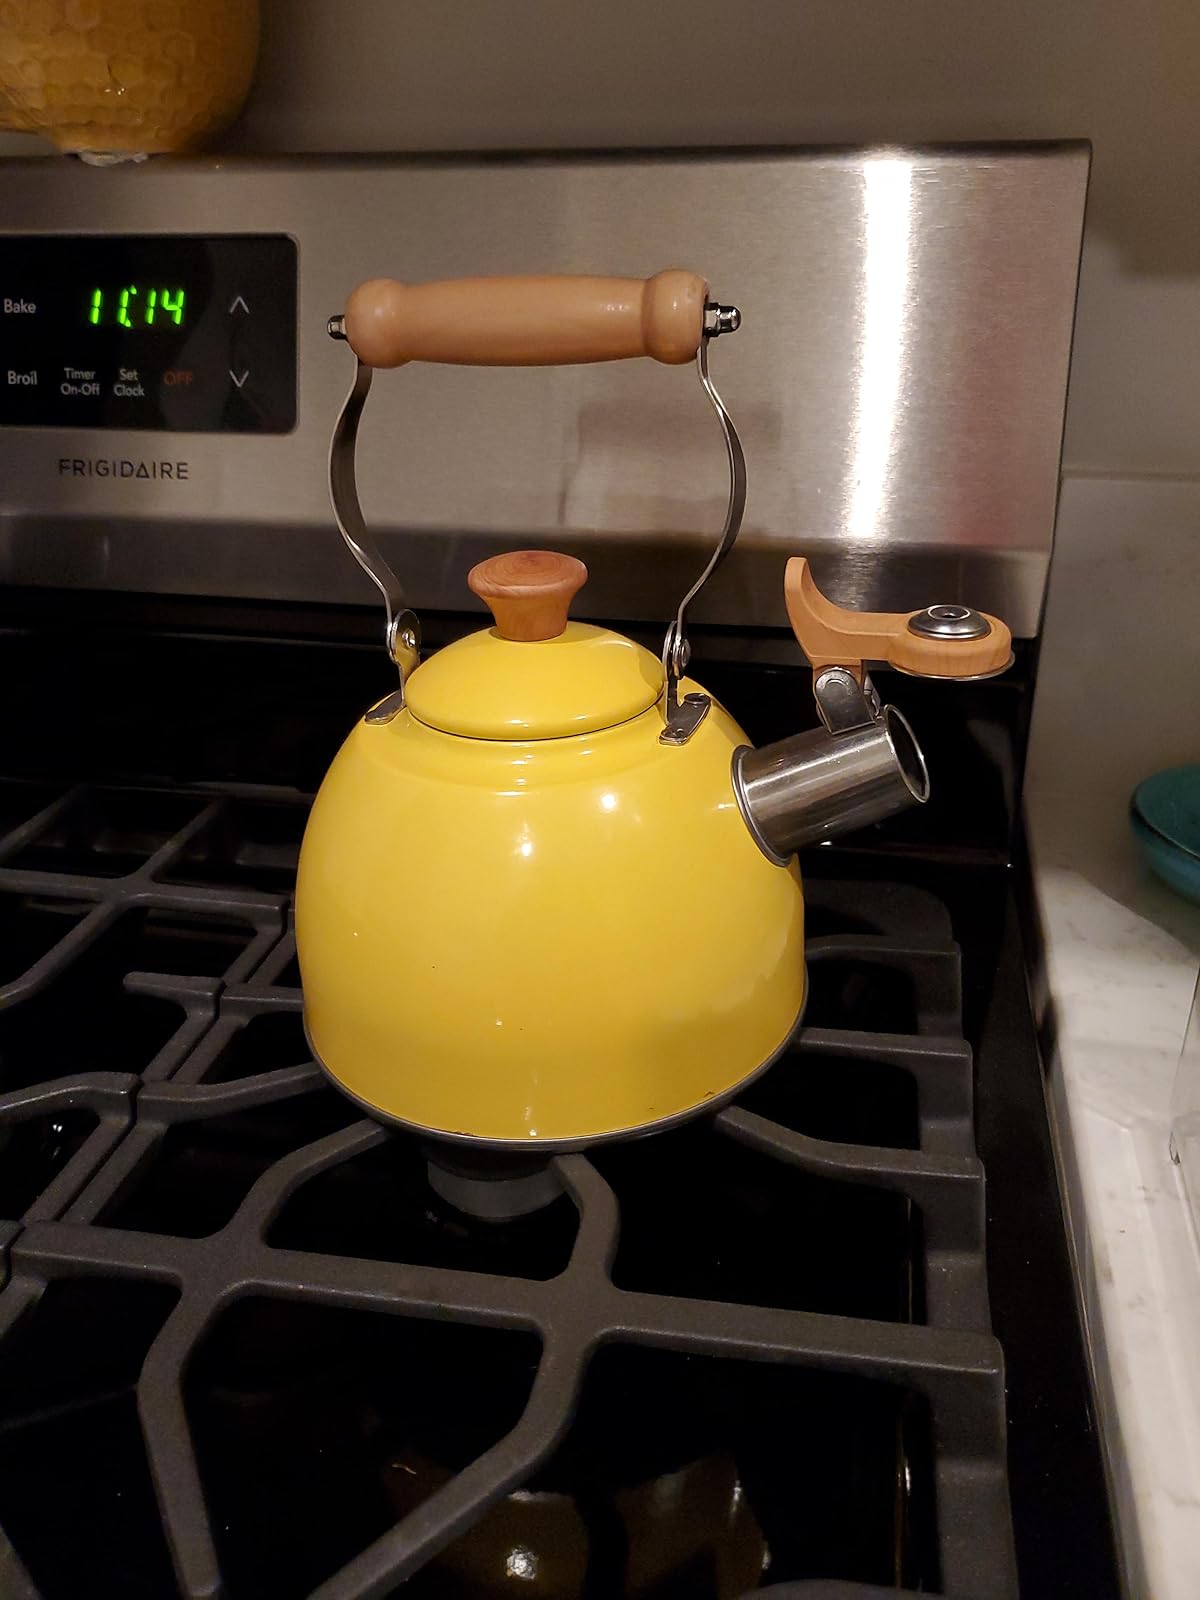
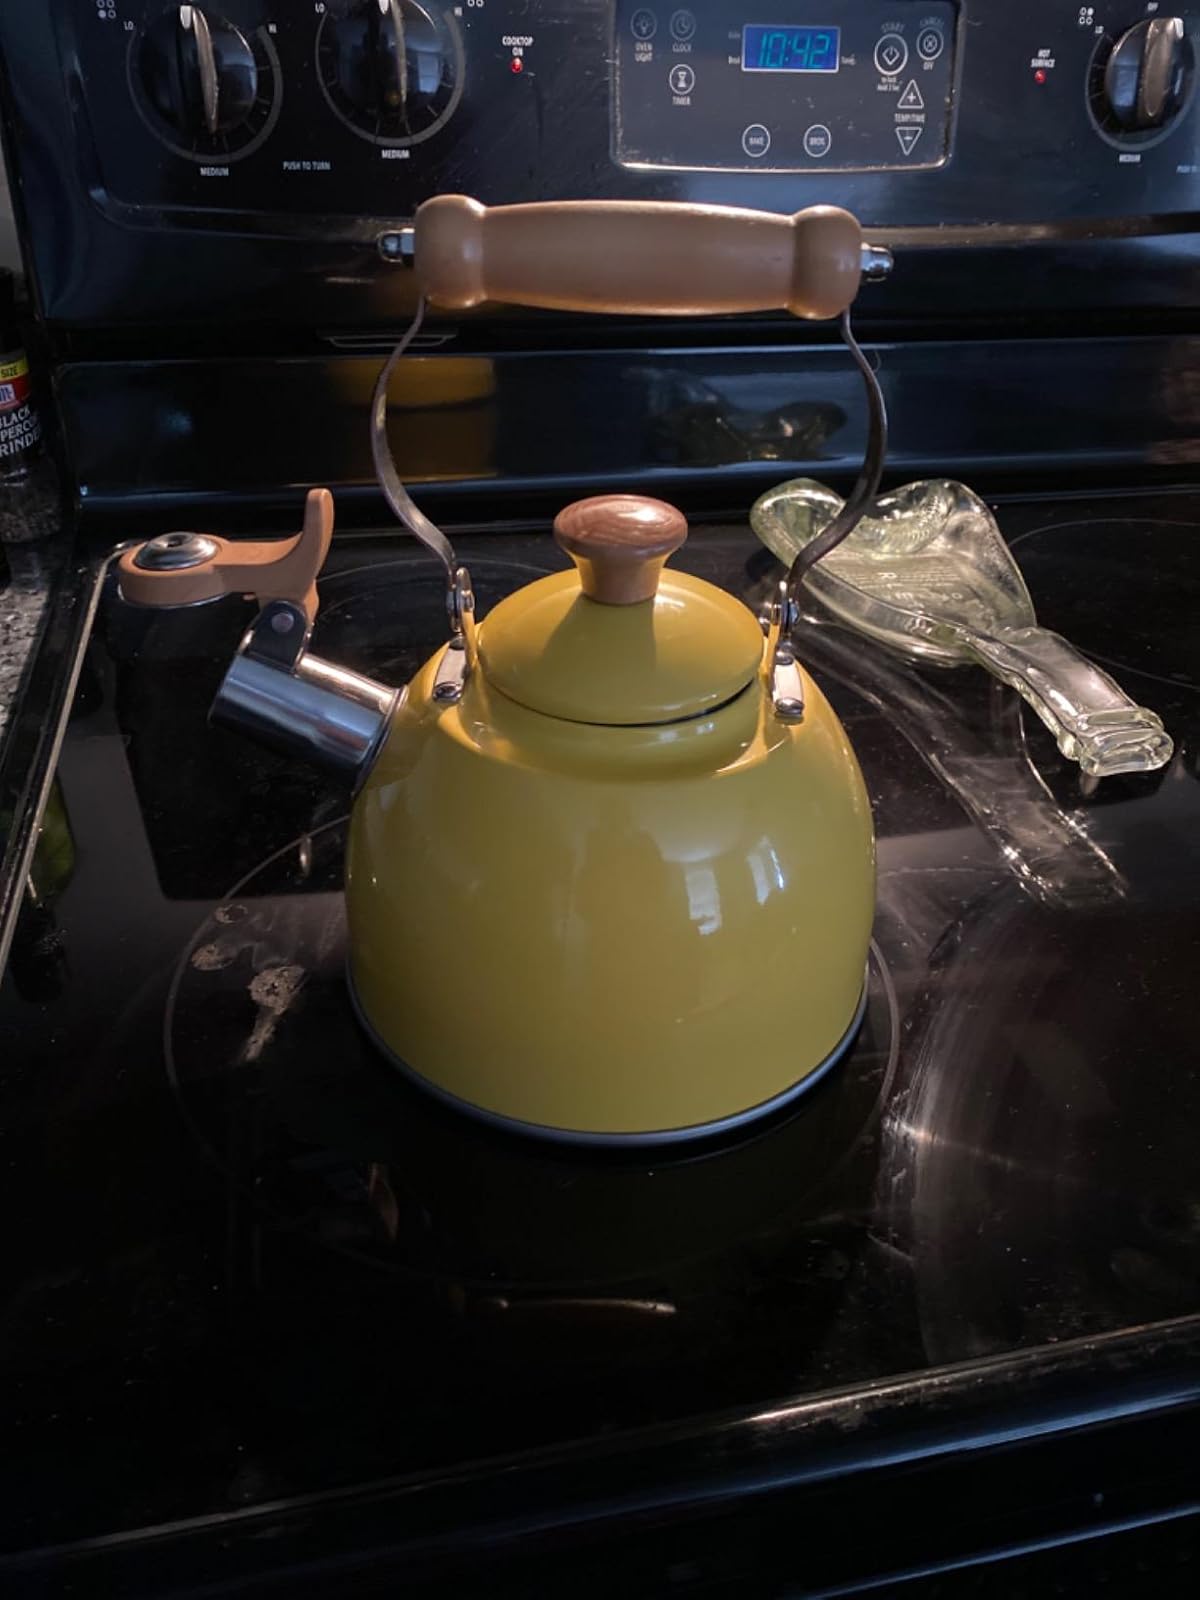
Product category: items_kettle
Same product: yes